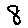
Label: 8